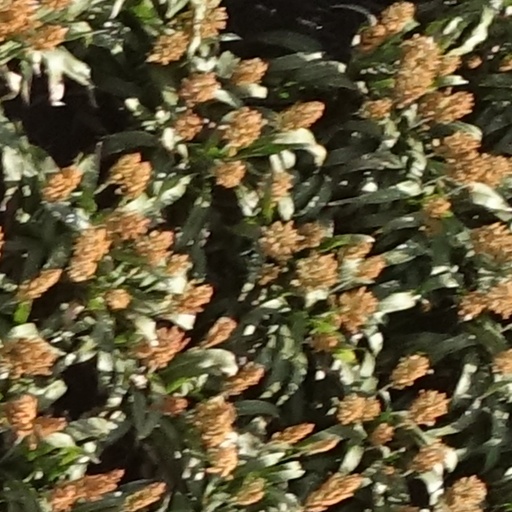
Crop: sorghum